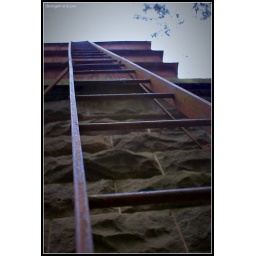
The old railway water tower in the small town of Lal Lal near Ballarat